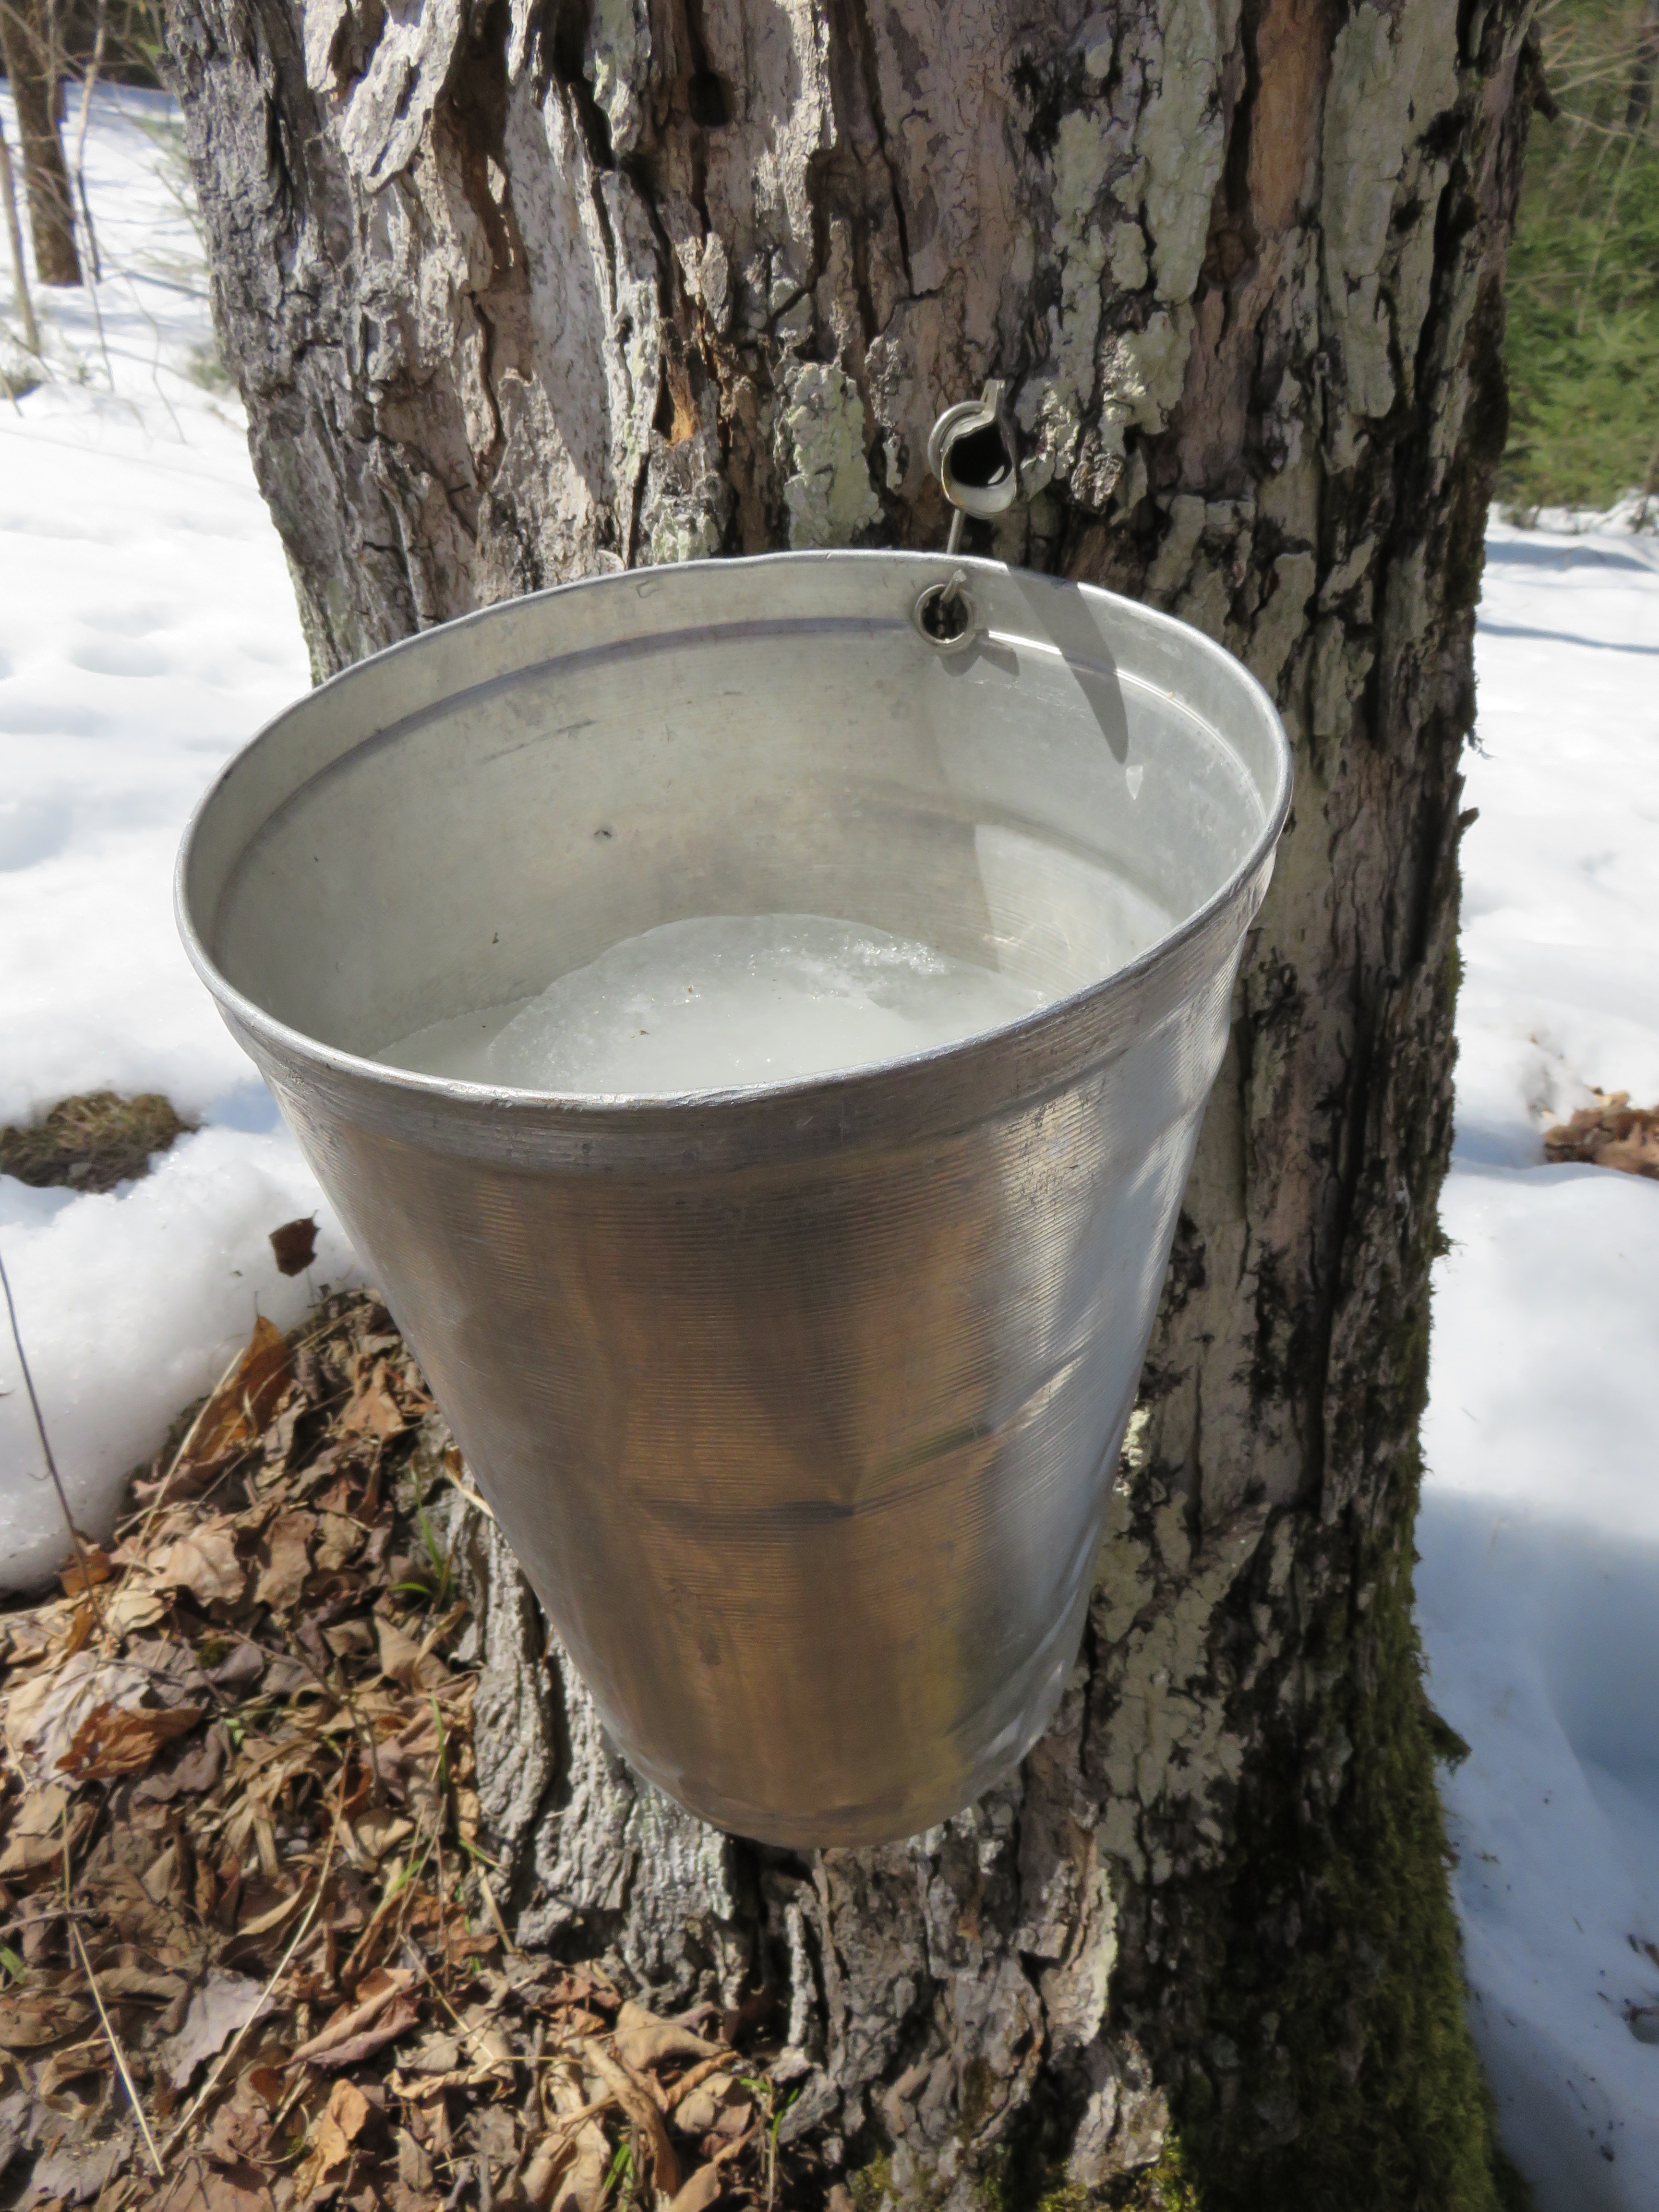
tree, cold, bush, frozen, syrup, season, drip, maple, maple tree, bucket, tap, sugar, canada, canadian, march, april, ontario, sugarbush, sap, man made object, maple syrup, sugaring off